Graham McNamee

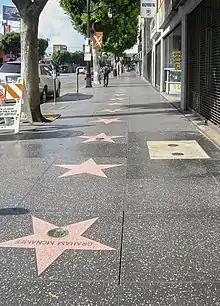
McNamee's star (lower left) on the Hollywood Walk of Fame

In 1925, at the Radio World Fair, McNamee won a solid gold cup (designed like a microphone) as America's most popular announcer, receiving 189,470 votes out of 1,161,659 votes cast.